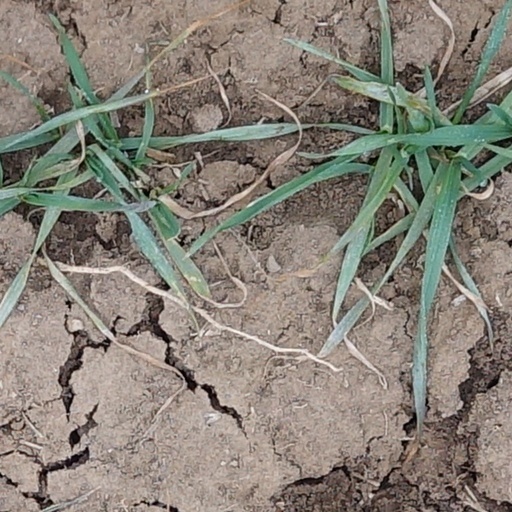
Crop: wheat